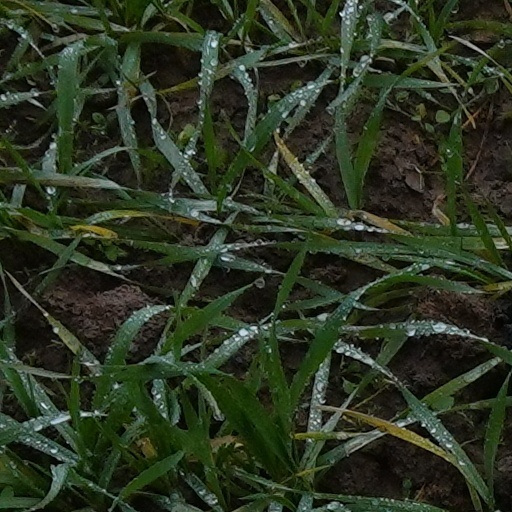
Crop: wheat